Freycenet-la-Tour

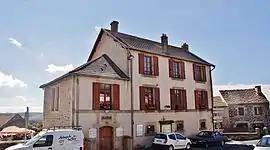
Town hall

Freycenet-la-Tour is a commune in the Haute-Loire department in south-central France.